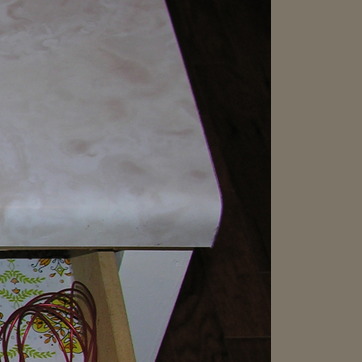
Material: polishedstone